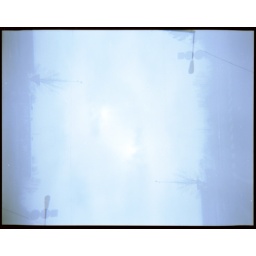
street in mirror